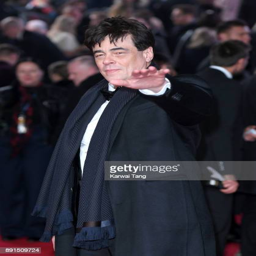
actor attends the european premiere